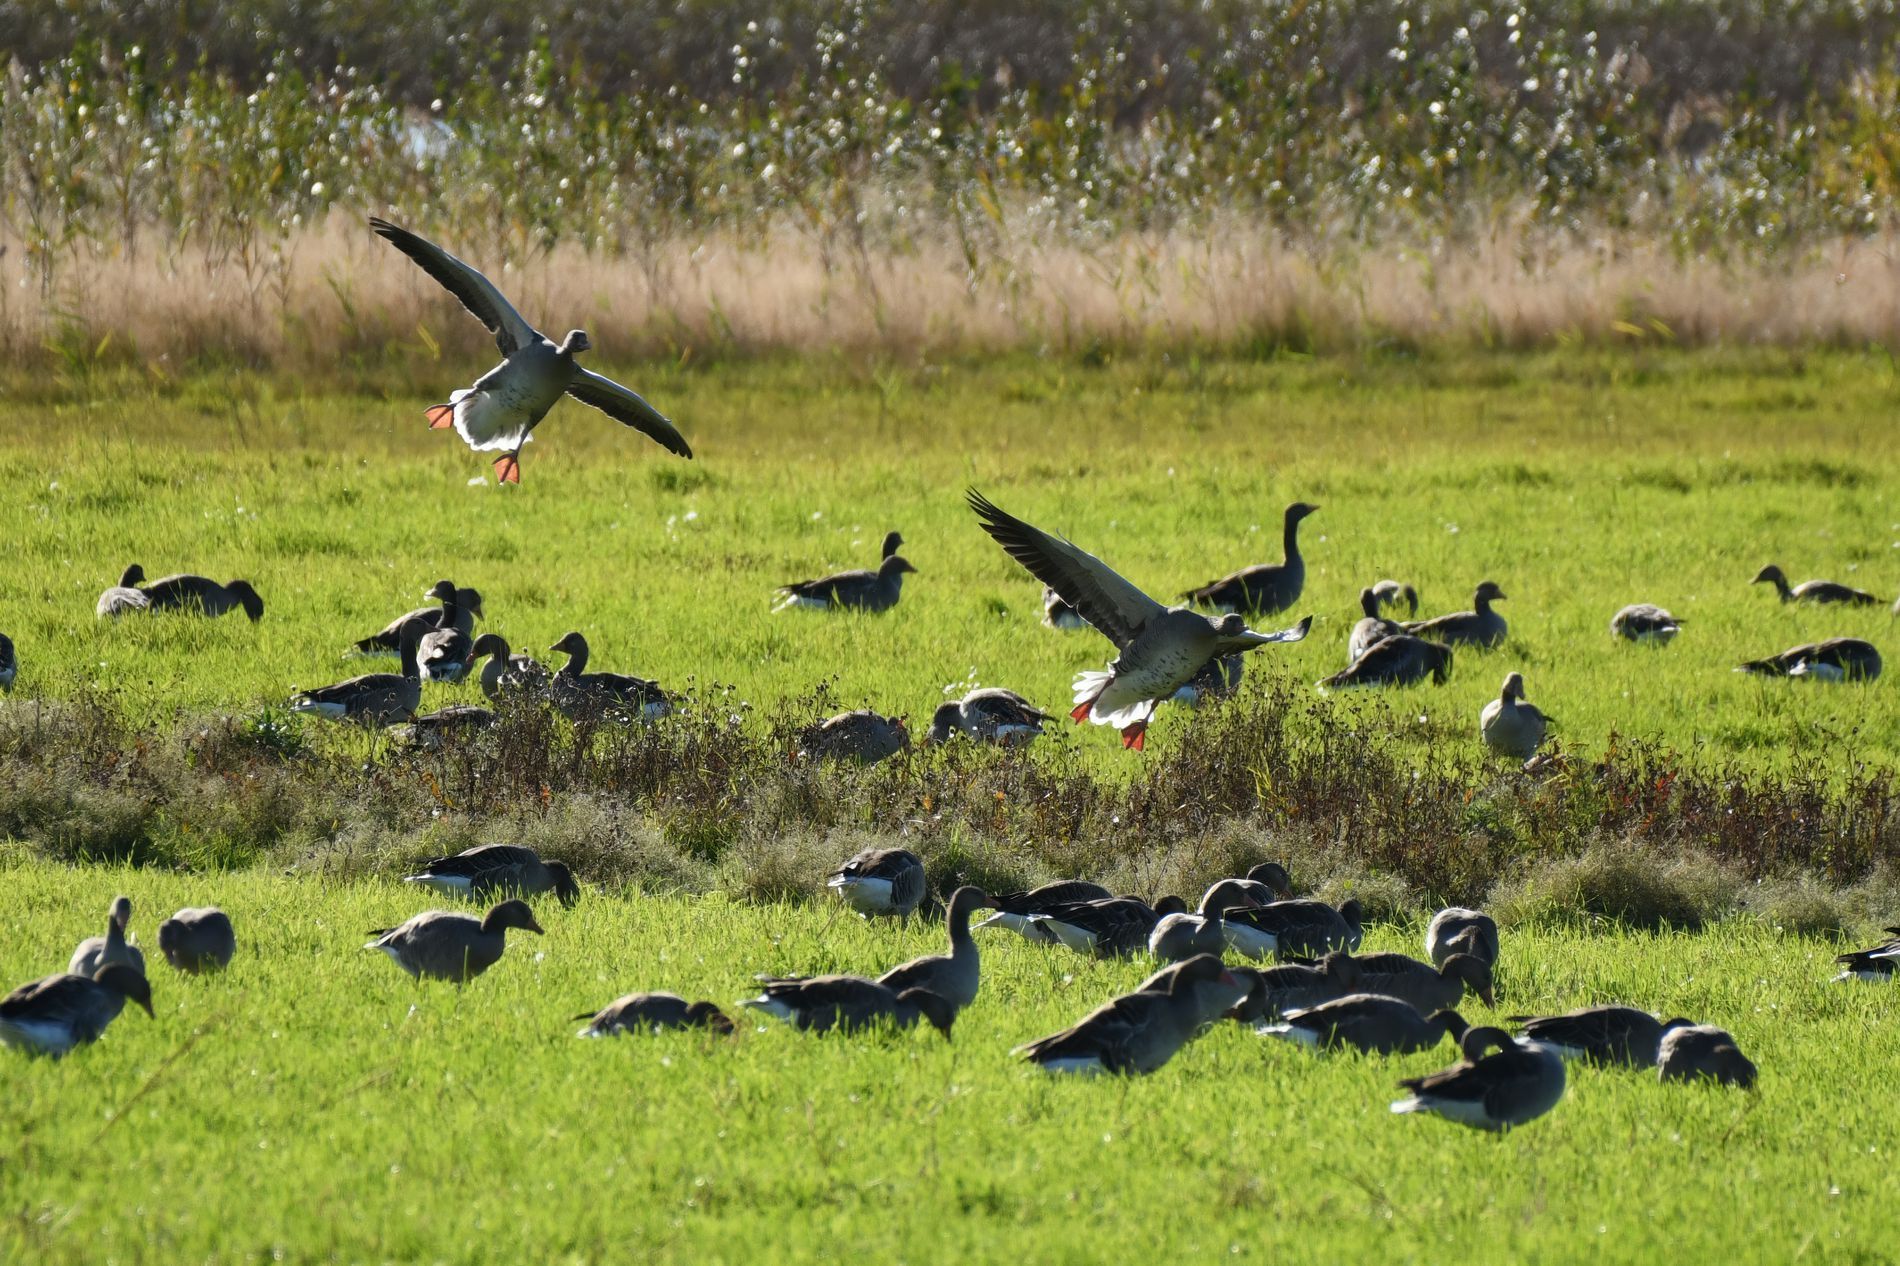
Geese landing in a green field
A flock of dark-colored geese in a green grassy field, with two birds seen landing with wings outstretched and orange feet extended.
The geese are scattered across different field sections, separated by patches of tall grass.
Shot at eye level, this wildlife photograph captures geese in a habitat during daylight.
The color palette features greens with the dark bodies of the birds and tan vegetation.
The composition shows birds in various poses, highlighting the dynamic moment of landing for two geese.
Labels: Field, Grassland, Nature, Outdoors, Animal, Bird, Goose, Waterfowl, Flying, Grass, Plant, Bear, Mammal, Wildlife, Countryside, Meadow, Rural, Flock, Farm, Pasture, Seagull, Beak, Vulture, Geese
Camera: NIKON CORPORATION NIKON D850
Aperture: F5.6
Exposure: 1/2000 sec
ISO: 400
Focal length: 500